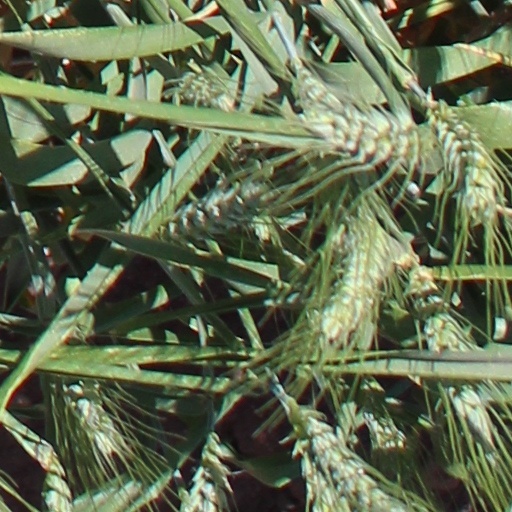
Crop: wheat